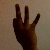
The image shows a hand gesture representing the number 9 in Indian Sign Language.